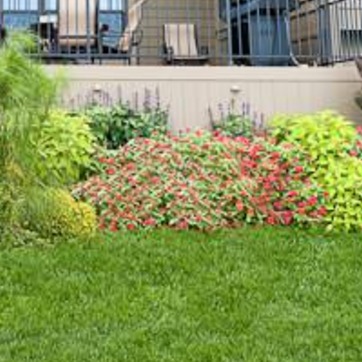
Material: foliage